Hutchinson River

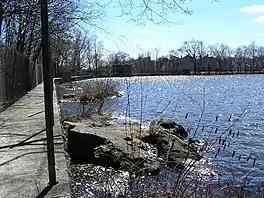
Lake Innisfree, originally Reservoir 1

At the V-shaped lake the Hutchinson has descended to . It flows out through a narrow spillway on the lake's southeastern shore, crossing under a footbridge and then immediately bending southwest to begin several miles of closely paralleling the Hutchinson River Parkway, a four-lane limited-access grade-separated highway. The river goes through a series of culverts under the ramps of the parkway's Mill Road exit immediately to the south. While still flowing close by the parkway, it enters the mostly wooded Twin Lakes County Park, the least developed area it has flowed through by this point.